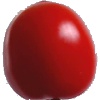
Label: Tomato 4